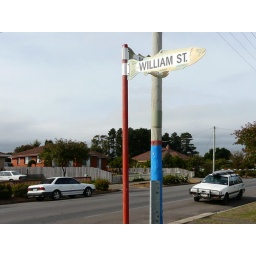
Cressy. All street signs in trout shapes. All poles had fish painted on them. Big trout statue in town.